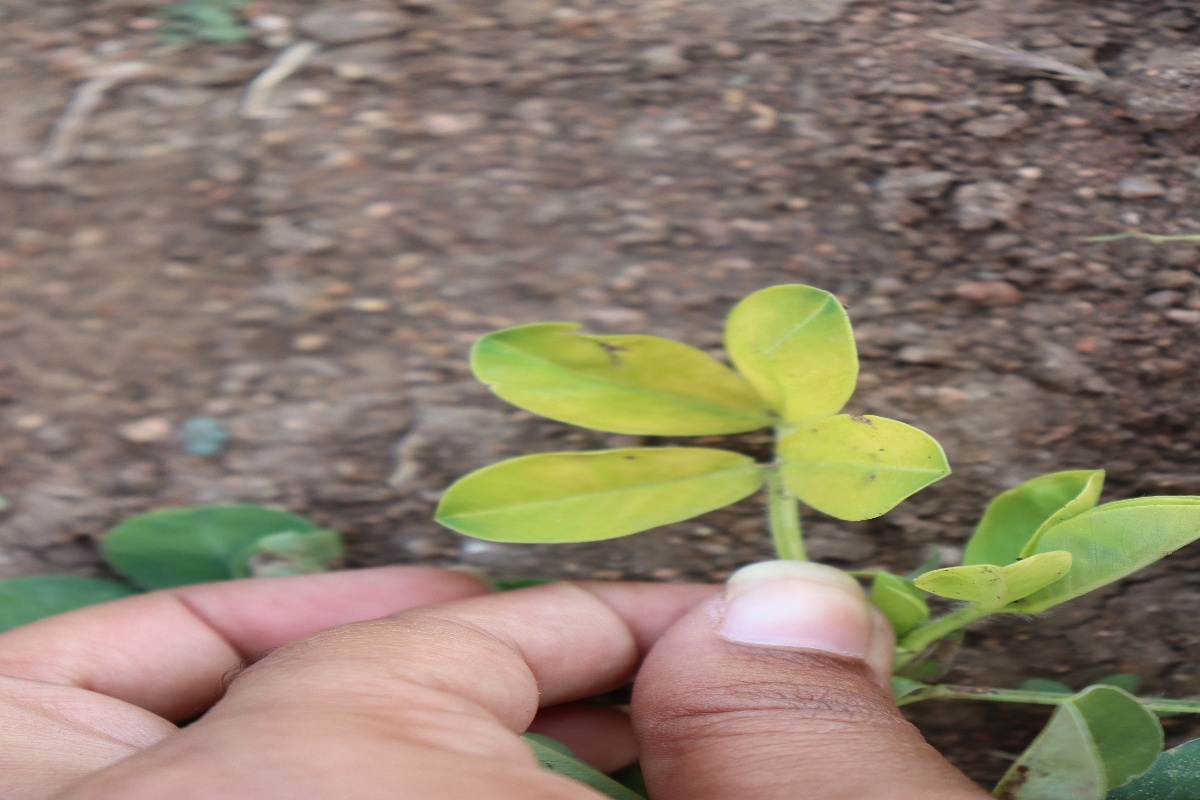
Label: nutrition deficiency